Colorado Avalanche

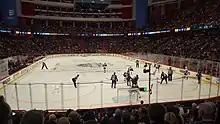
The Avalanche played the Ottawa Senators twice in November 2017, at the Ericsson Globe in Sweden.

In the off-season, Colorado had two first-round picks. Present at the draft, former Avalanche great Joe Sakic served his first duties as new alternate governor and adviser of hockey operations of the club. With their first pick, second overall, they selected Gabriel Landeskog, the young captain of the Ontario Hockey League's Kitchener Rangers. Second, they selected defenseman Duncan Siemens 11th overall, a pick acquired from the St. Louis Blues in the controversial trade that sent power-forward Chris Stewart, long time top prospect Kevin Shattenkirk and a second-round pick to the Blues in exchange for their first-round pick, veteran Jay McClement and 2006 former first overall pick, Erik Johnson. A complete overhaul at the goal-tending position sent Peter Budaj to the Montreal Canadiens and Brian Elliott to St. Louis, Elliott having been acquired from the Ottawa Senators for Craig Anderson during the team's downward spiral the season previous. Goaltender Semyon Varlamov was dealt to Colorado from the Washington Capitals in exchange for a first and second pick, while veteran netminder and former Conn Smythe Trophy winner Jean-Sébastien Giguère was signed as a free agent in hopes to mentor the young Varlamov. Duncan Siemens was sent back to his major junior team, the Saskatoon Blades in camp, while Gabriel Landeskog made the opening night roster against the Red Wings on October 8, 2011, at Pepsi Center. Adam Deadmarsh was promoted from video/developmental coach to offensive assistant coach after Steve Konowalchuk accepted a job as head coach in the minor league.